Stevenage railway station

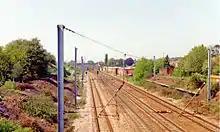
Remains of the old station

The original Stevenage railway station was built in 1850 by the Great Northern Railway, despite the apparent hostility towards the railway being built there at that time due to the inevitable decline it would cause to local coach businesses, which all ended shortly after the station was opened.